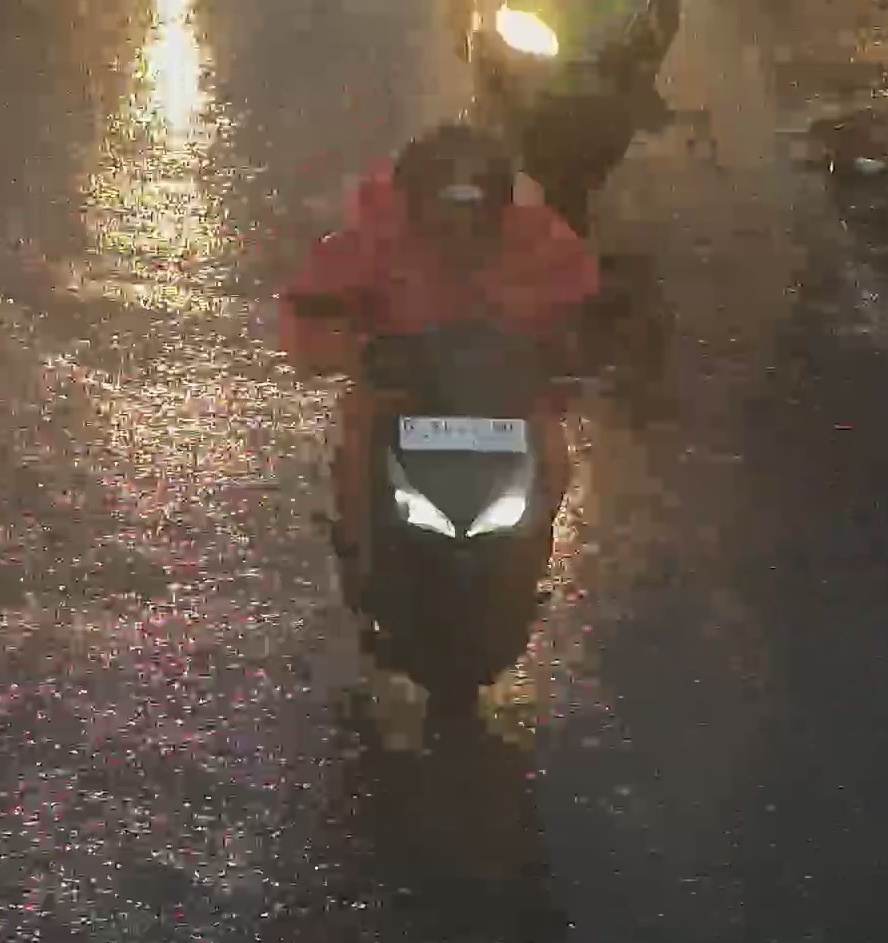
person-with-helmet: 1
person-without-helmet: 0